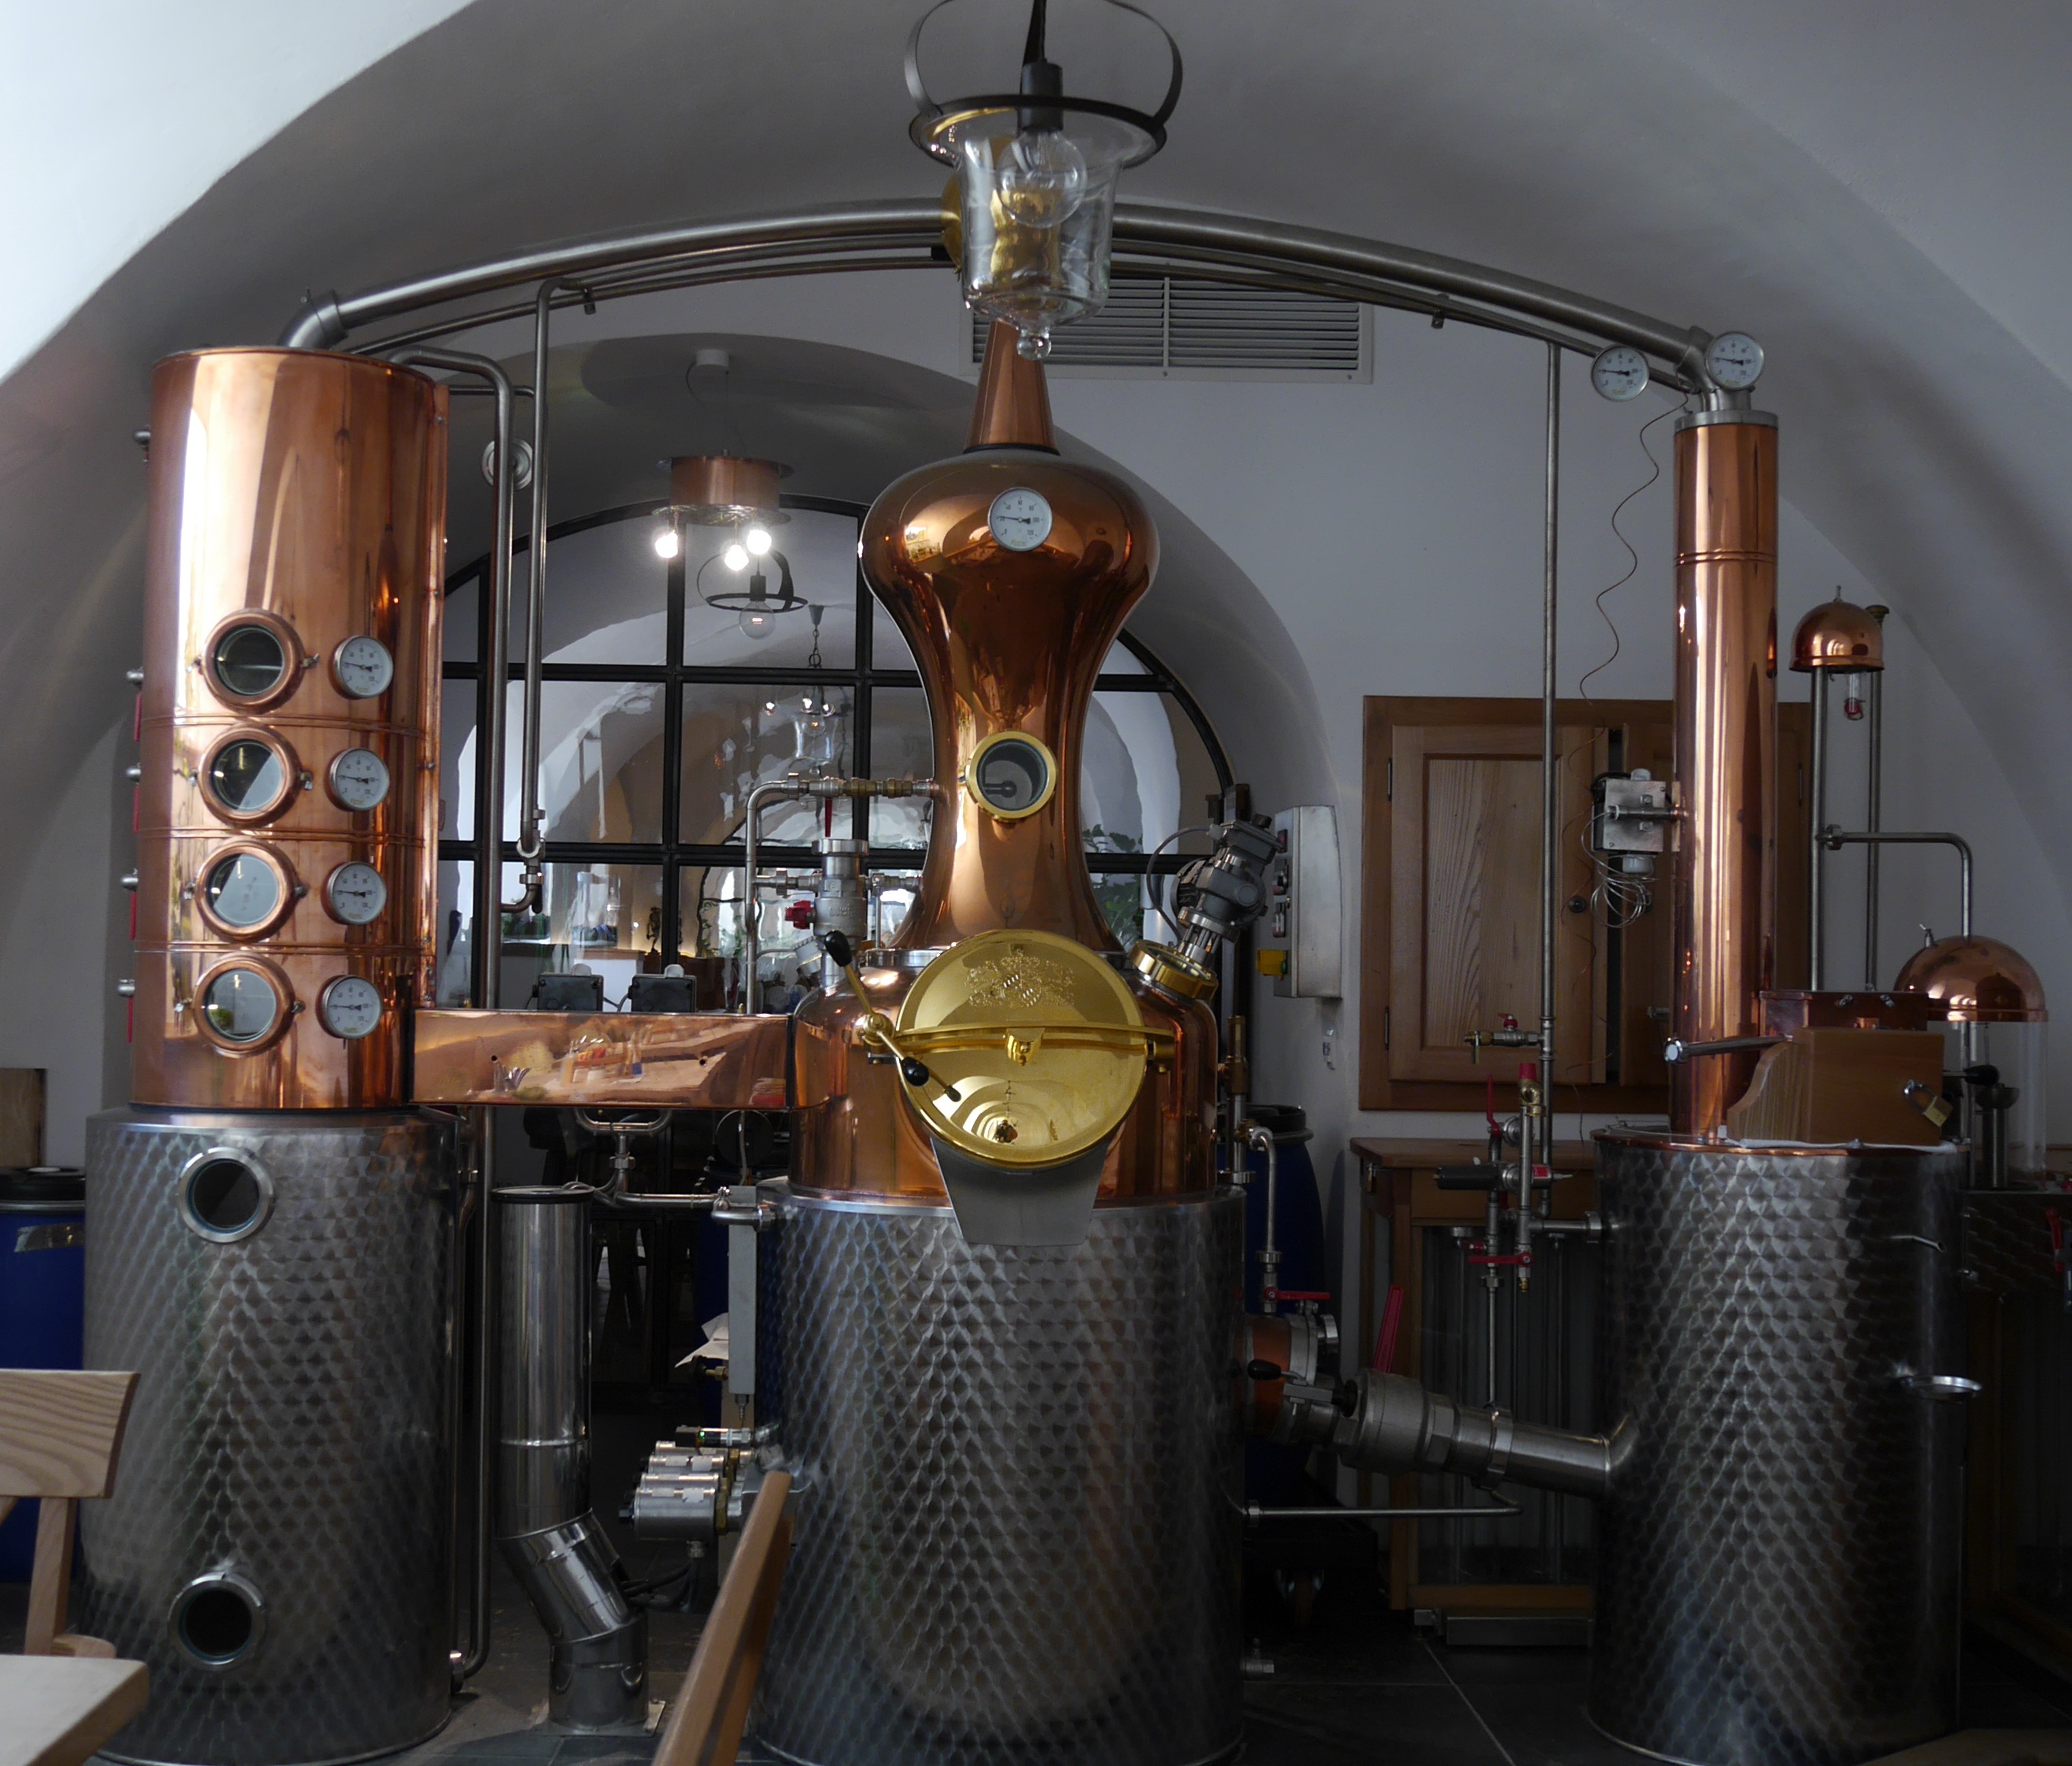
room, drum, alcohol, tourist attraction, drums, brewery, schnapps, snap brennan location, distillation, brennan location, man made object